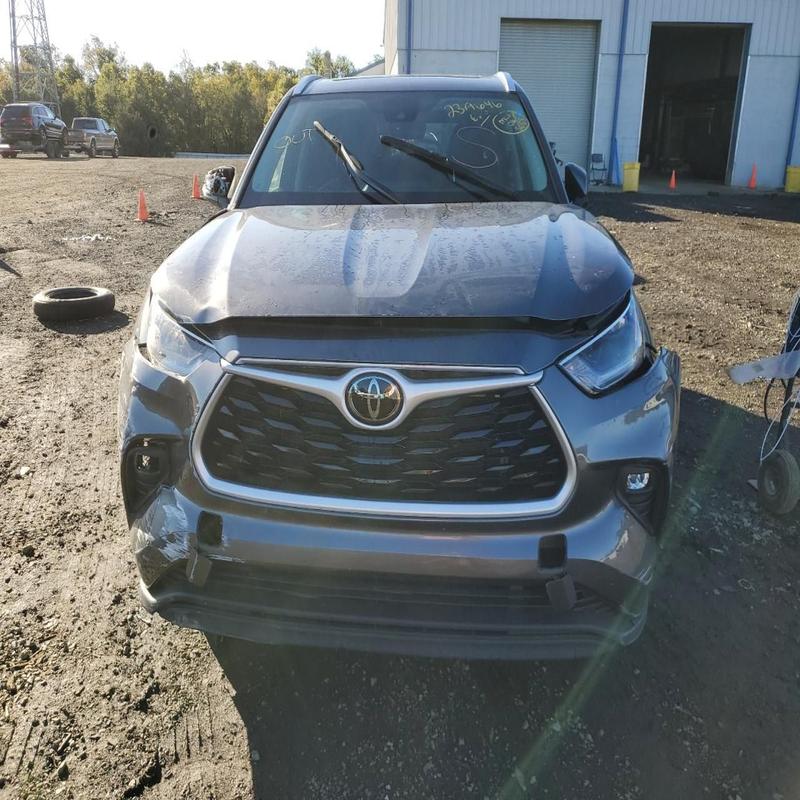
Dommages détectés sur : pare-choc avant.
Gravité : mineur